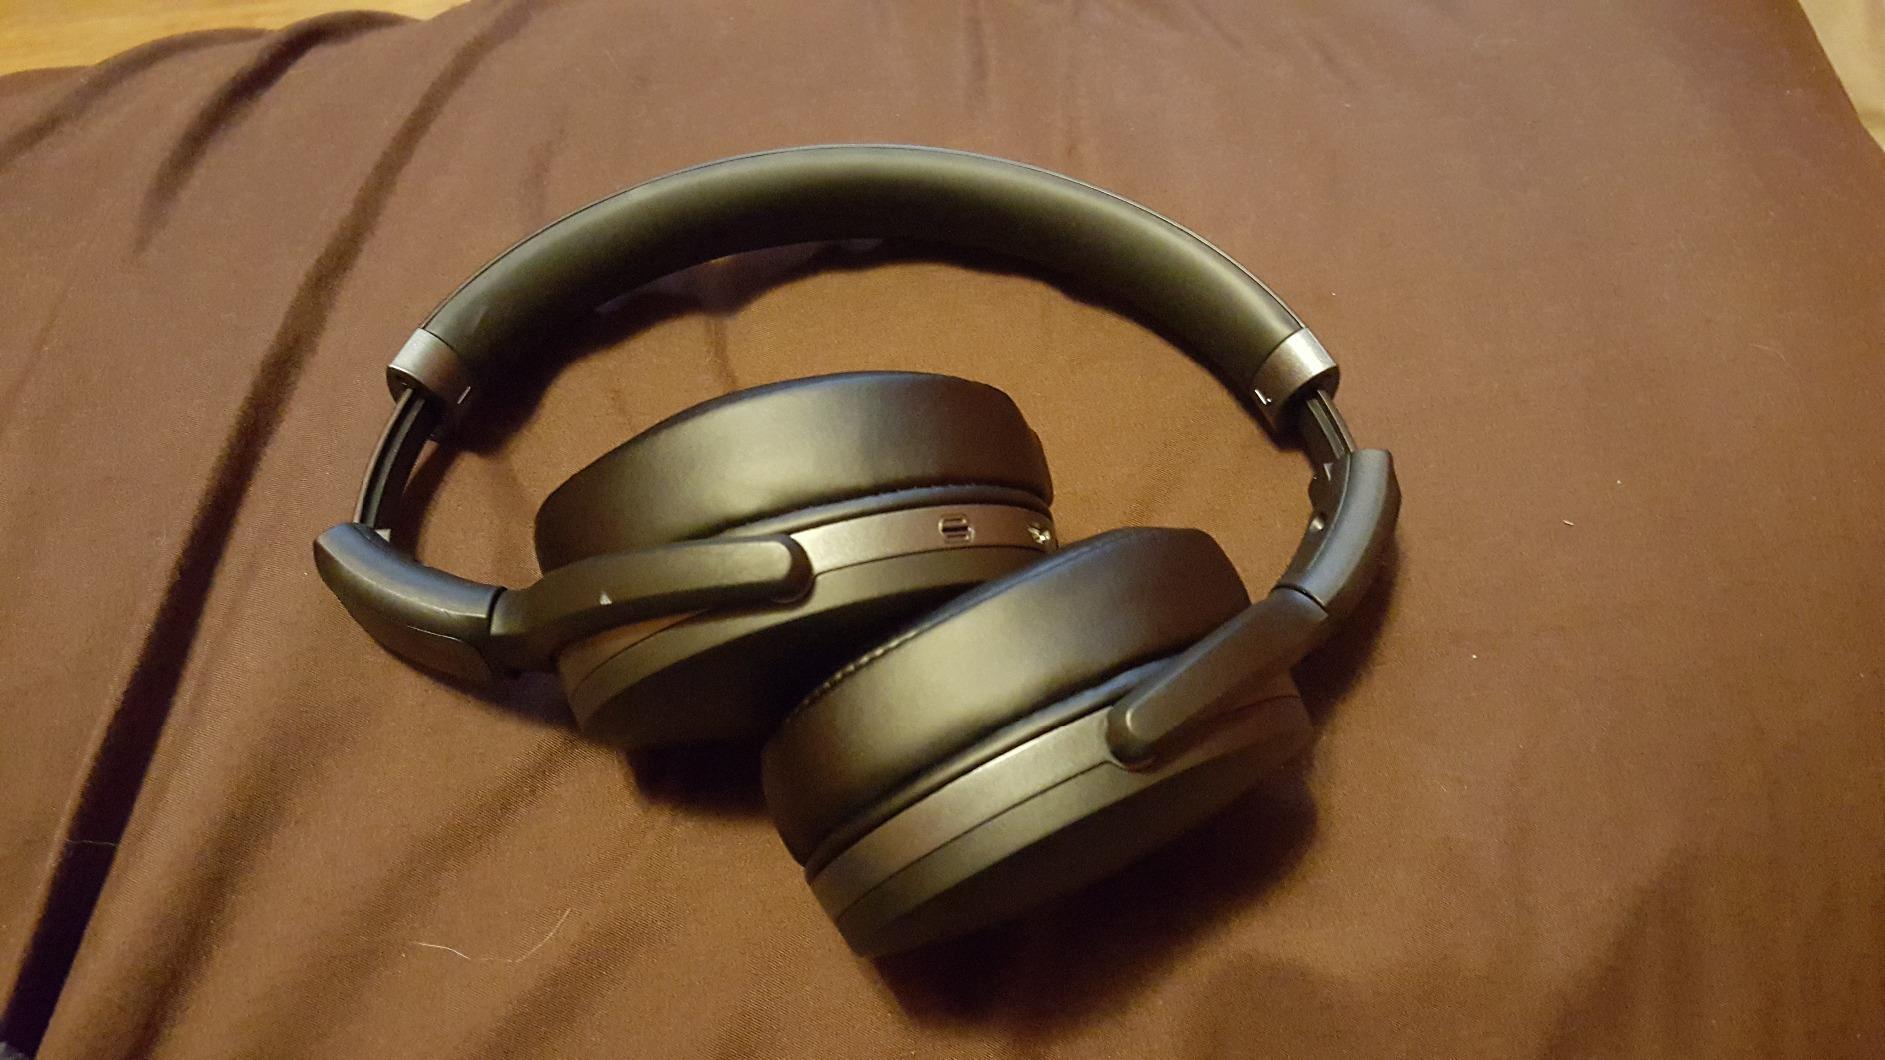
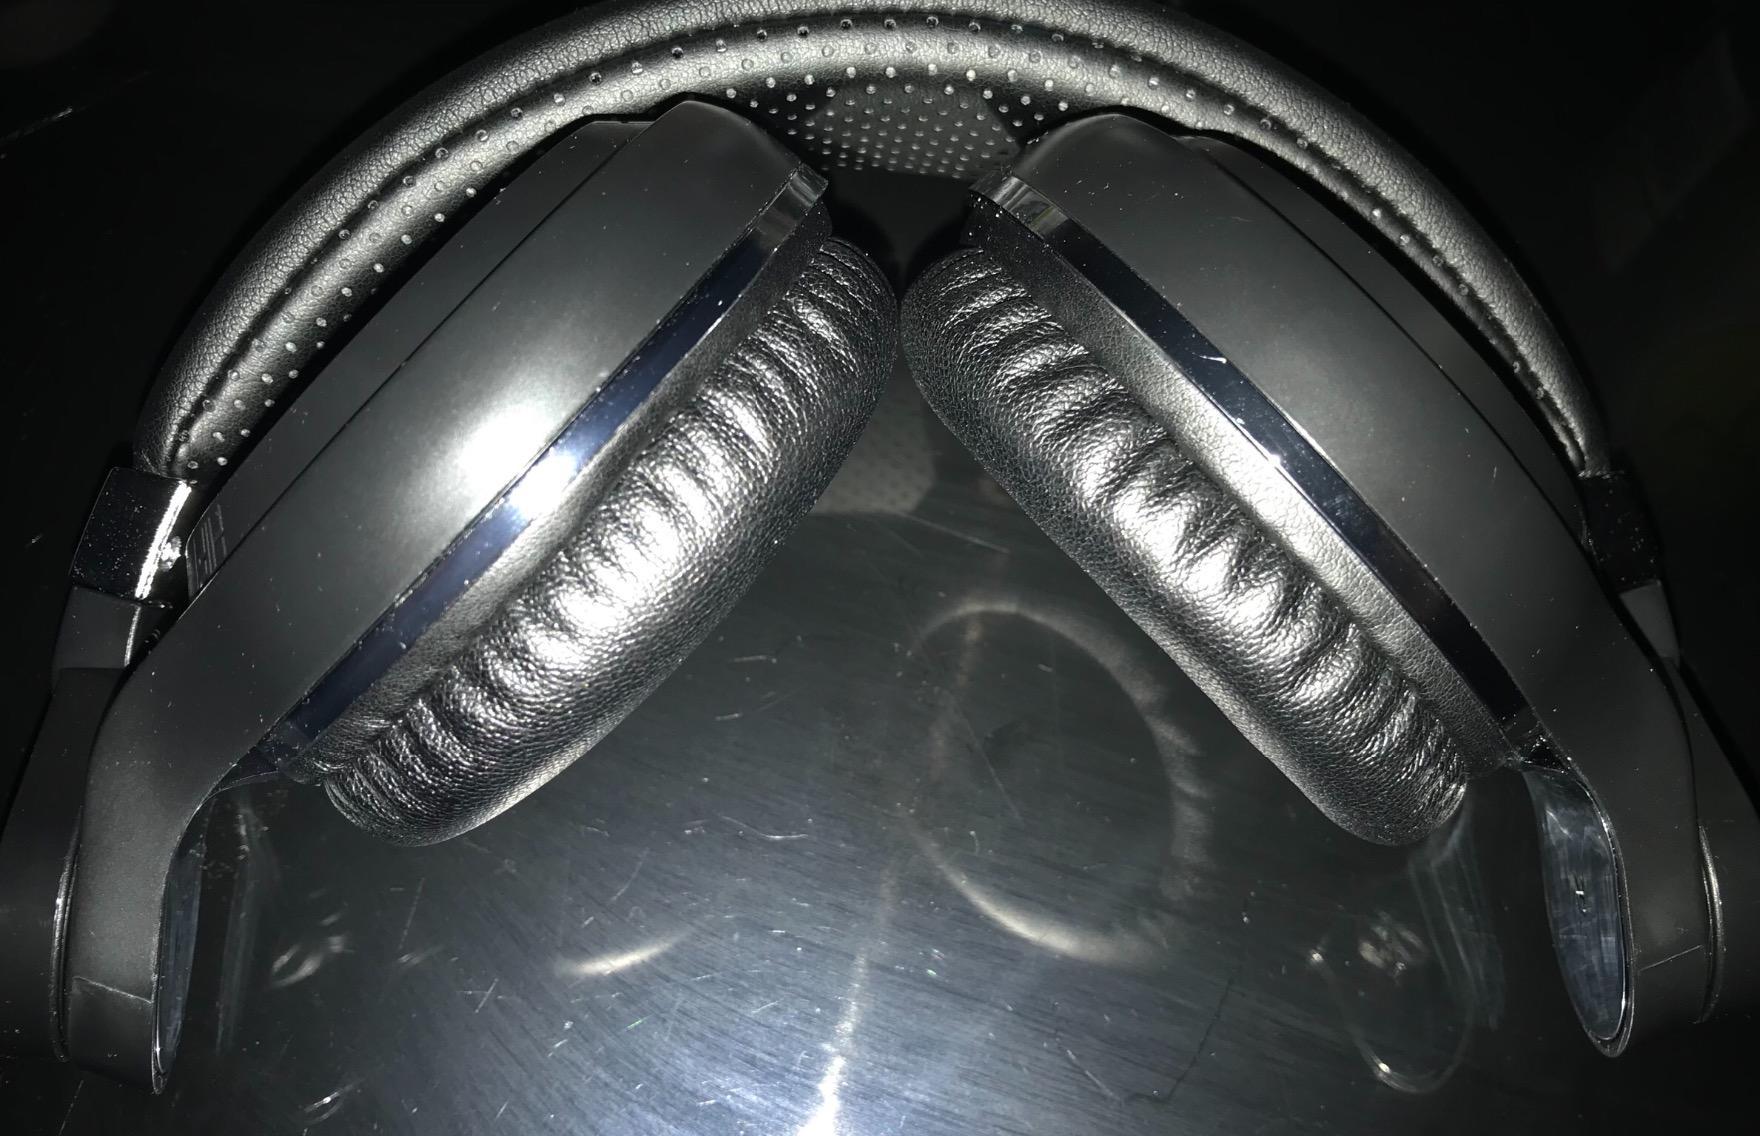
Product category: headphones
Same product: no